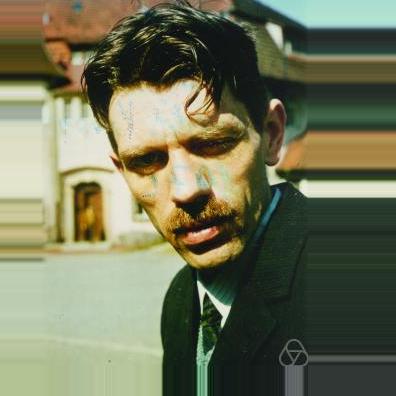
Age: 36